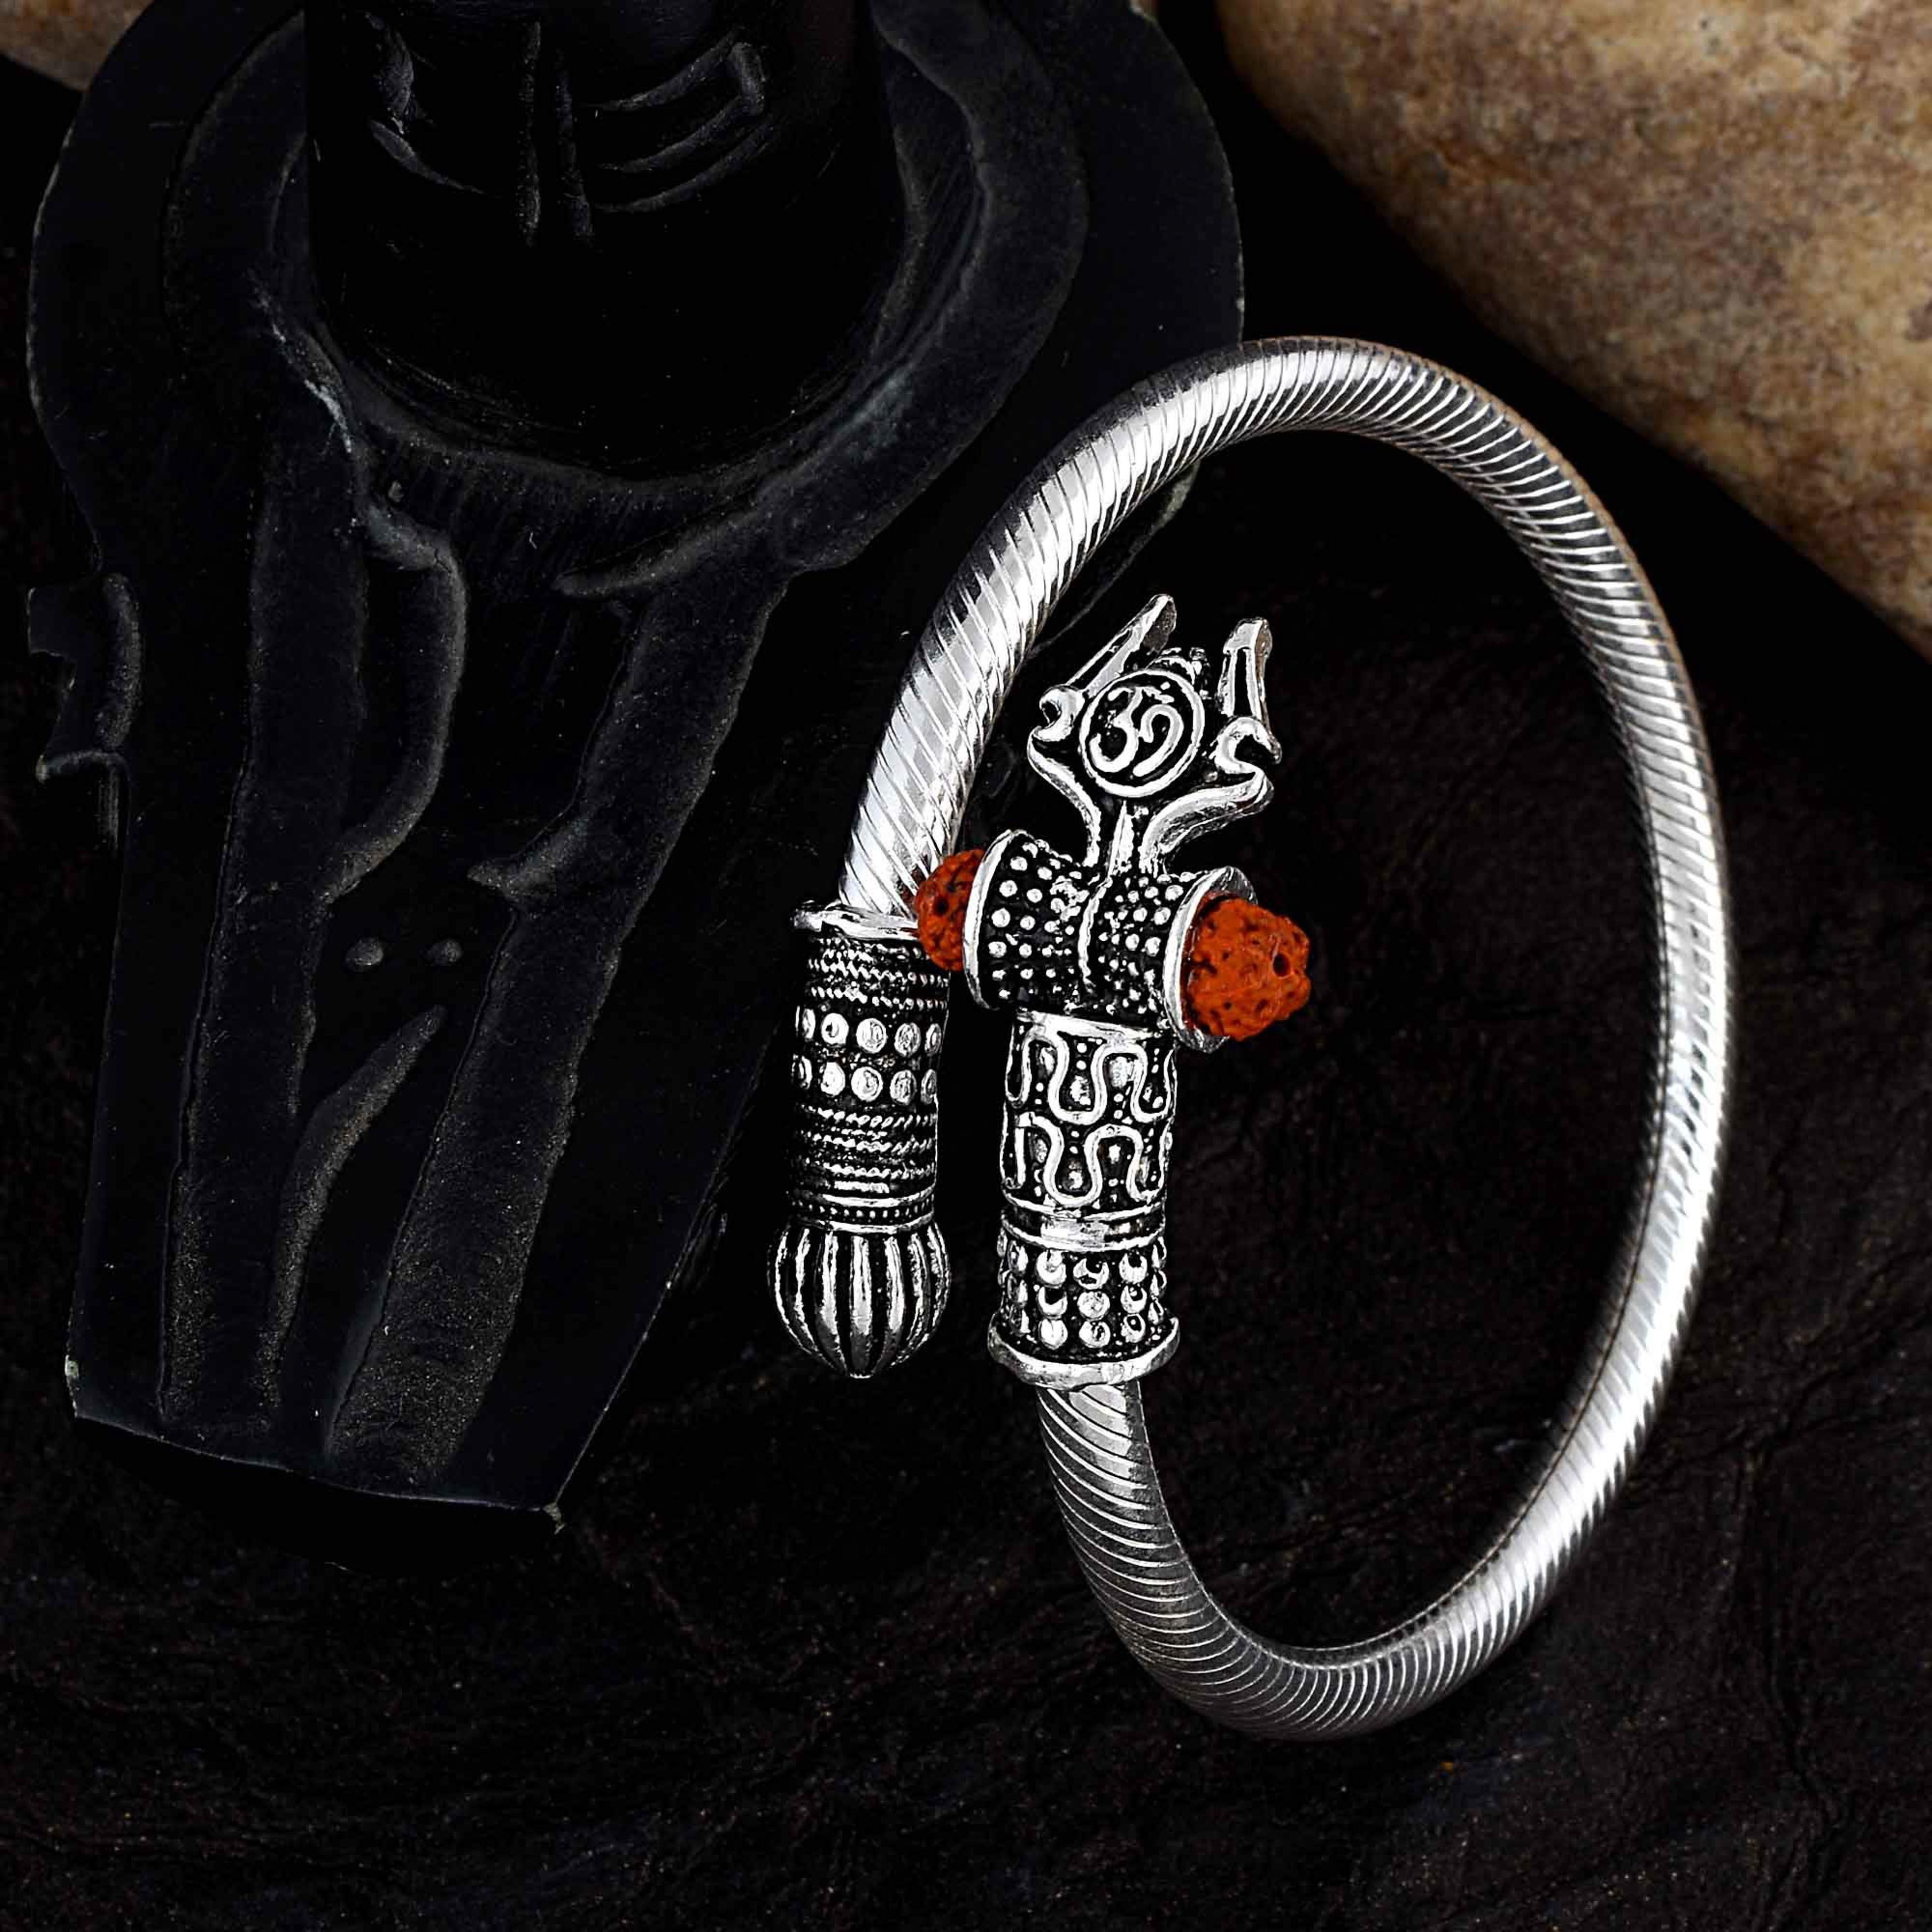
ZUMRUT MAKING YOU A STYLE SENSATION Silver Oxidized Designer Handcraft Lord Shiva/Shiv Trishul/? Om Rudraksha Damroo Bahubali Kada Bracelet Bangle Free Size Cuff Kada Spiritual Jewellery for Men/Women
Type: Bracelets & Bangles
Brand: ZUMRUT MAKING YOU A STYLE SENSATION
Price: Rs. 499
 Zumrut gorgeous kada for all the lovers of sankara, lord shiva, bholenath - with exquisite carvings of a trishul and a turquoise damroo. a classic piece of hand crafted silver oxidized kada with rudraksha trishul damroo - unique bracelet for men. beautiful silver oxidized lord shiva's trishul rudhraksh damru damroo trident traditional ethnic vintage style auspicious designer flexible cuff bracelet kada. ethnic uniquely crafted oxidized silver plated cuff bracelet is having auspicious rudraksha beads. suits to wear in any occasion like daily, party , wedding and festival. a perfect gift for your valentine-girlfriend or boyfriend and beloved one's- wife , husband , brother , sister. excellent gift for birthday, anniversary and festivals celebrations.